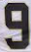
Number: 9